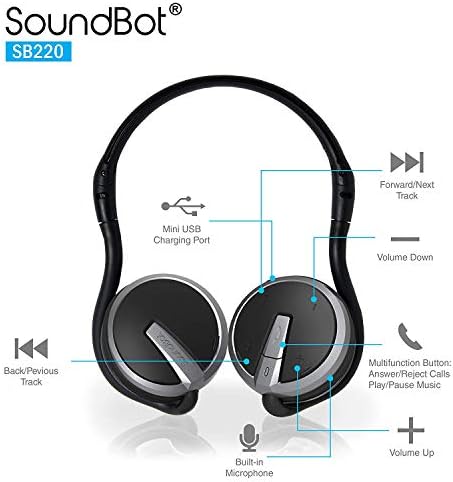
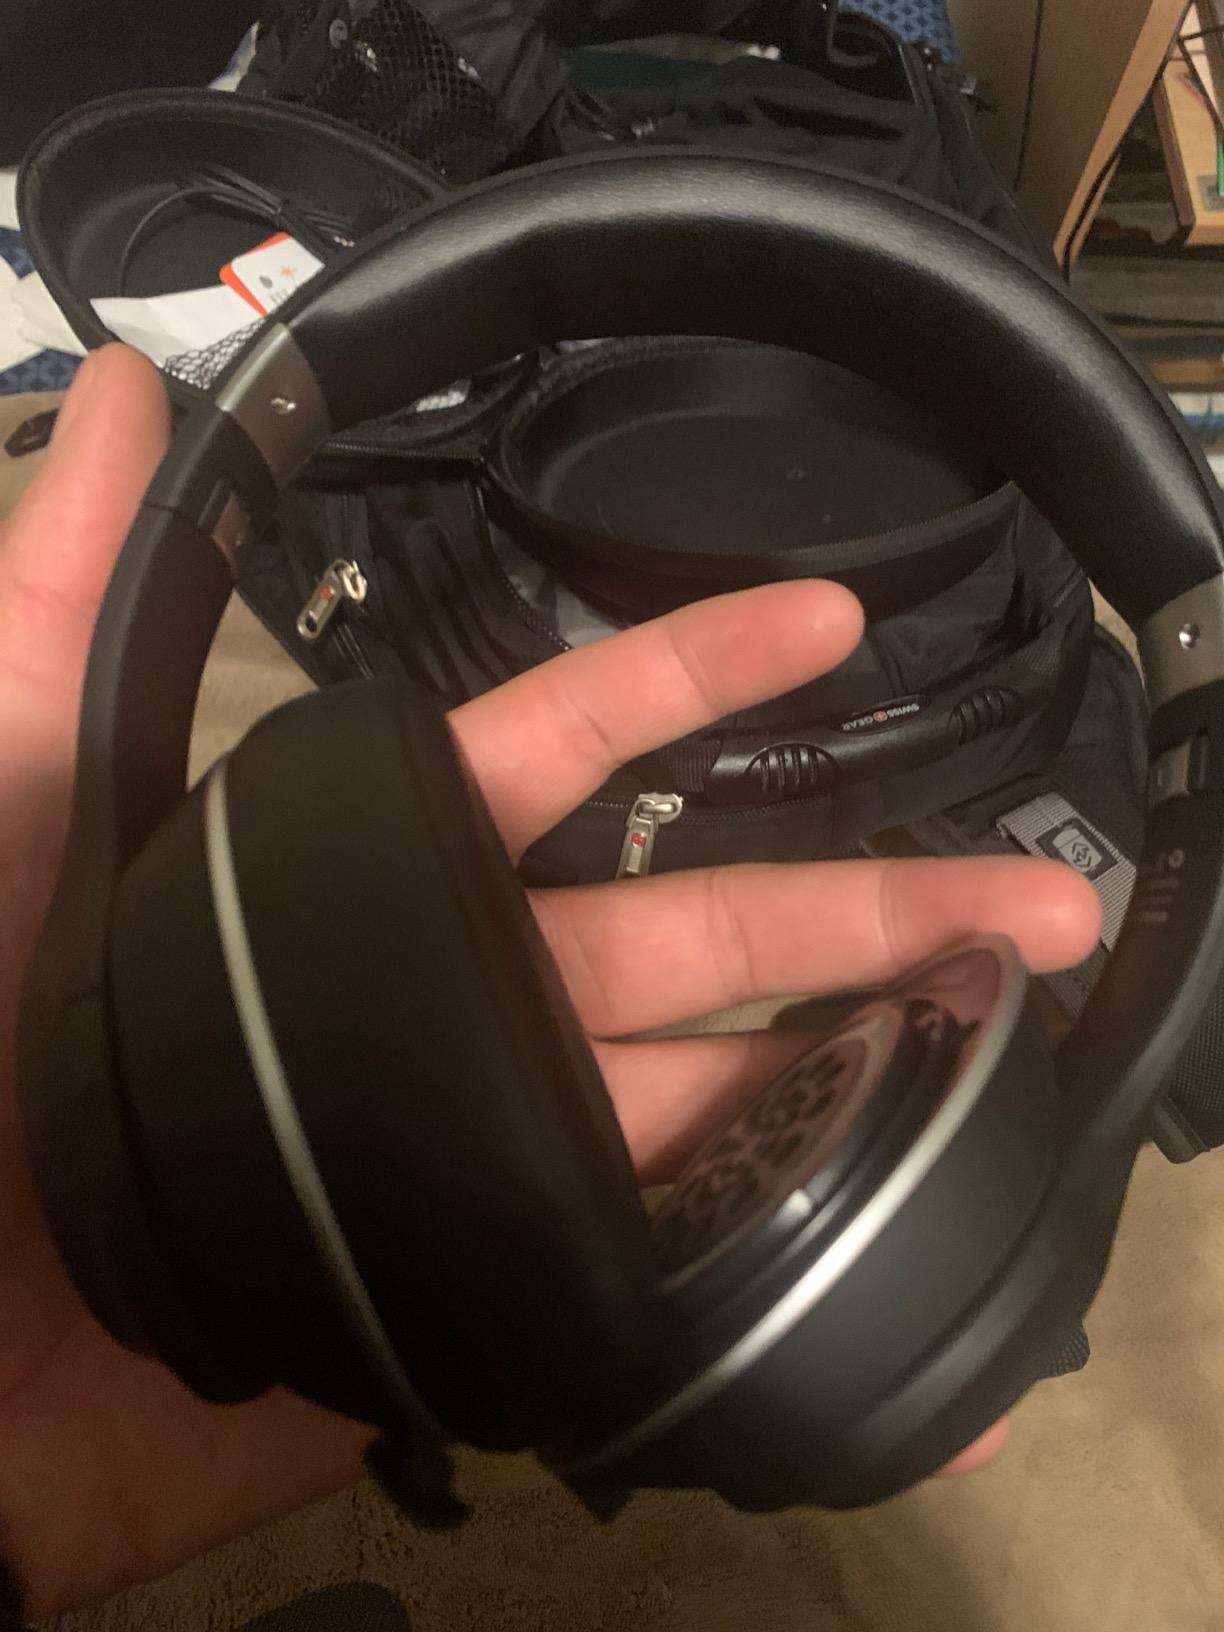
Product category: headphones
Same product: no